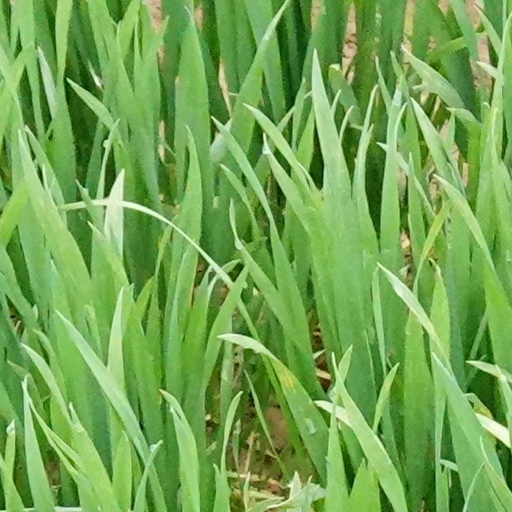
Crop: wheat